Pigeon guillemot

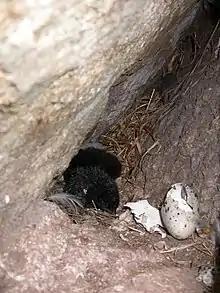
Two pigeon guillemot chicks, one just hatched, in a nesting crevice with eggshell remains.

The juvenile pigeon guillemot resembles a winter adult but has underpart feathers tipped in brown, giving the appearance of barring, more brown feathers in the upperparts and its wing patch is smaller. Its legs are a grey-brown in color. It loses the brown underpart feathers after its first moult two to three months after fledging. Its moult to its first summer plumage is later than adults, happening between March and May, and first summer birds lack the glossy sheen of adults.